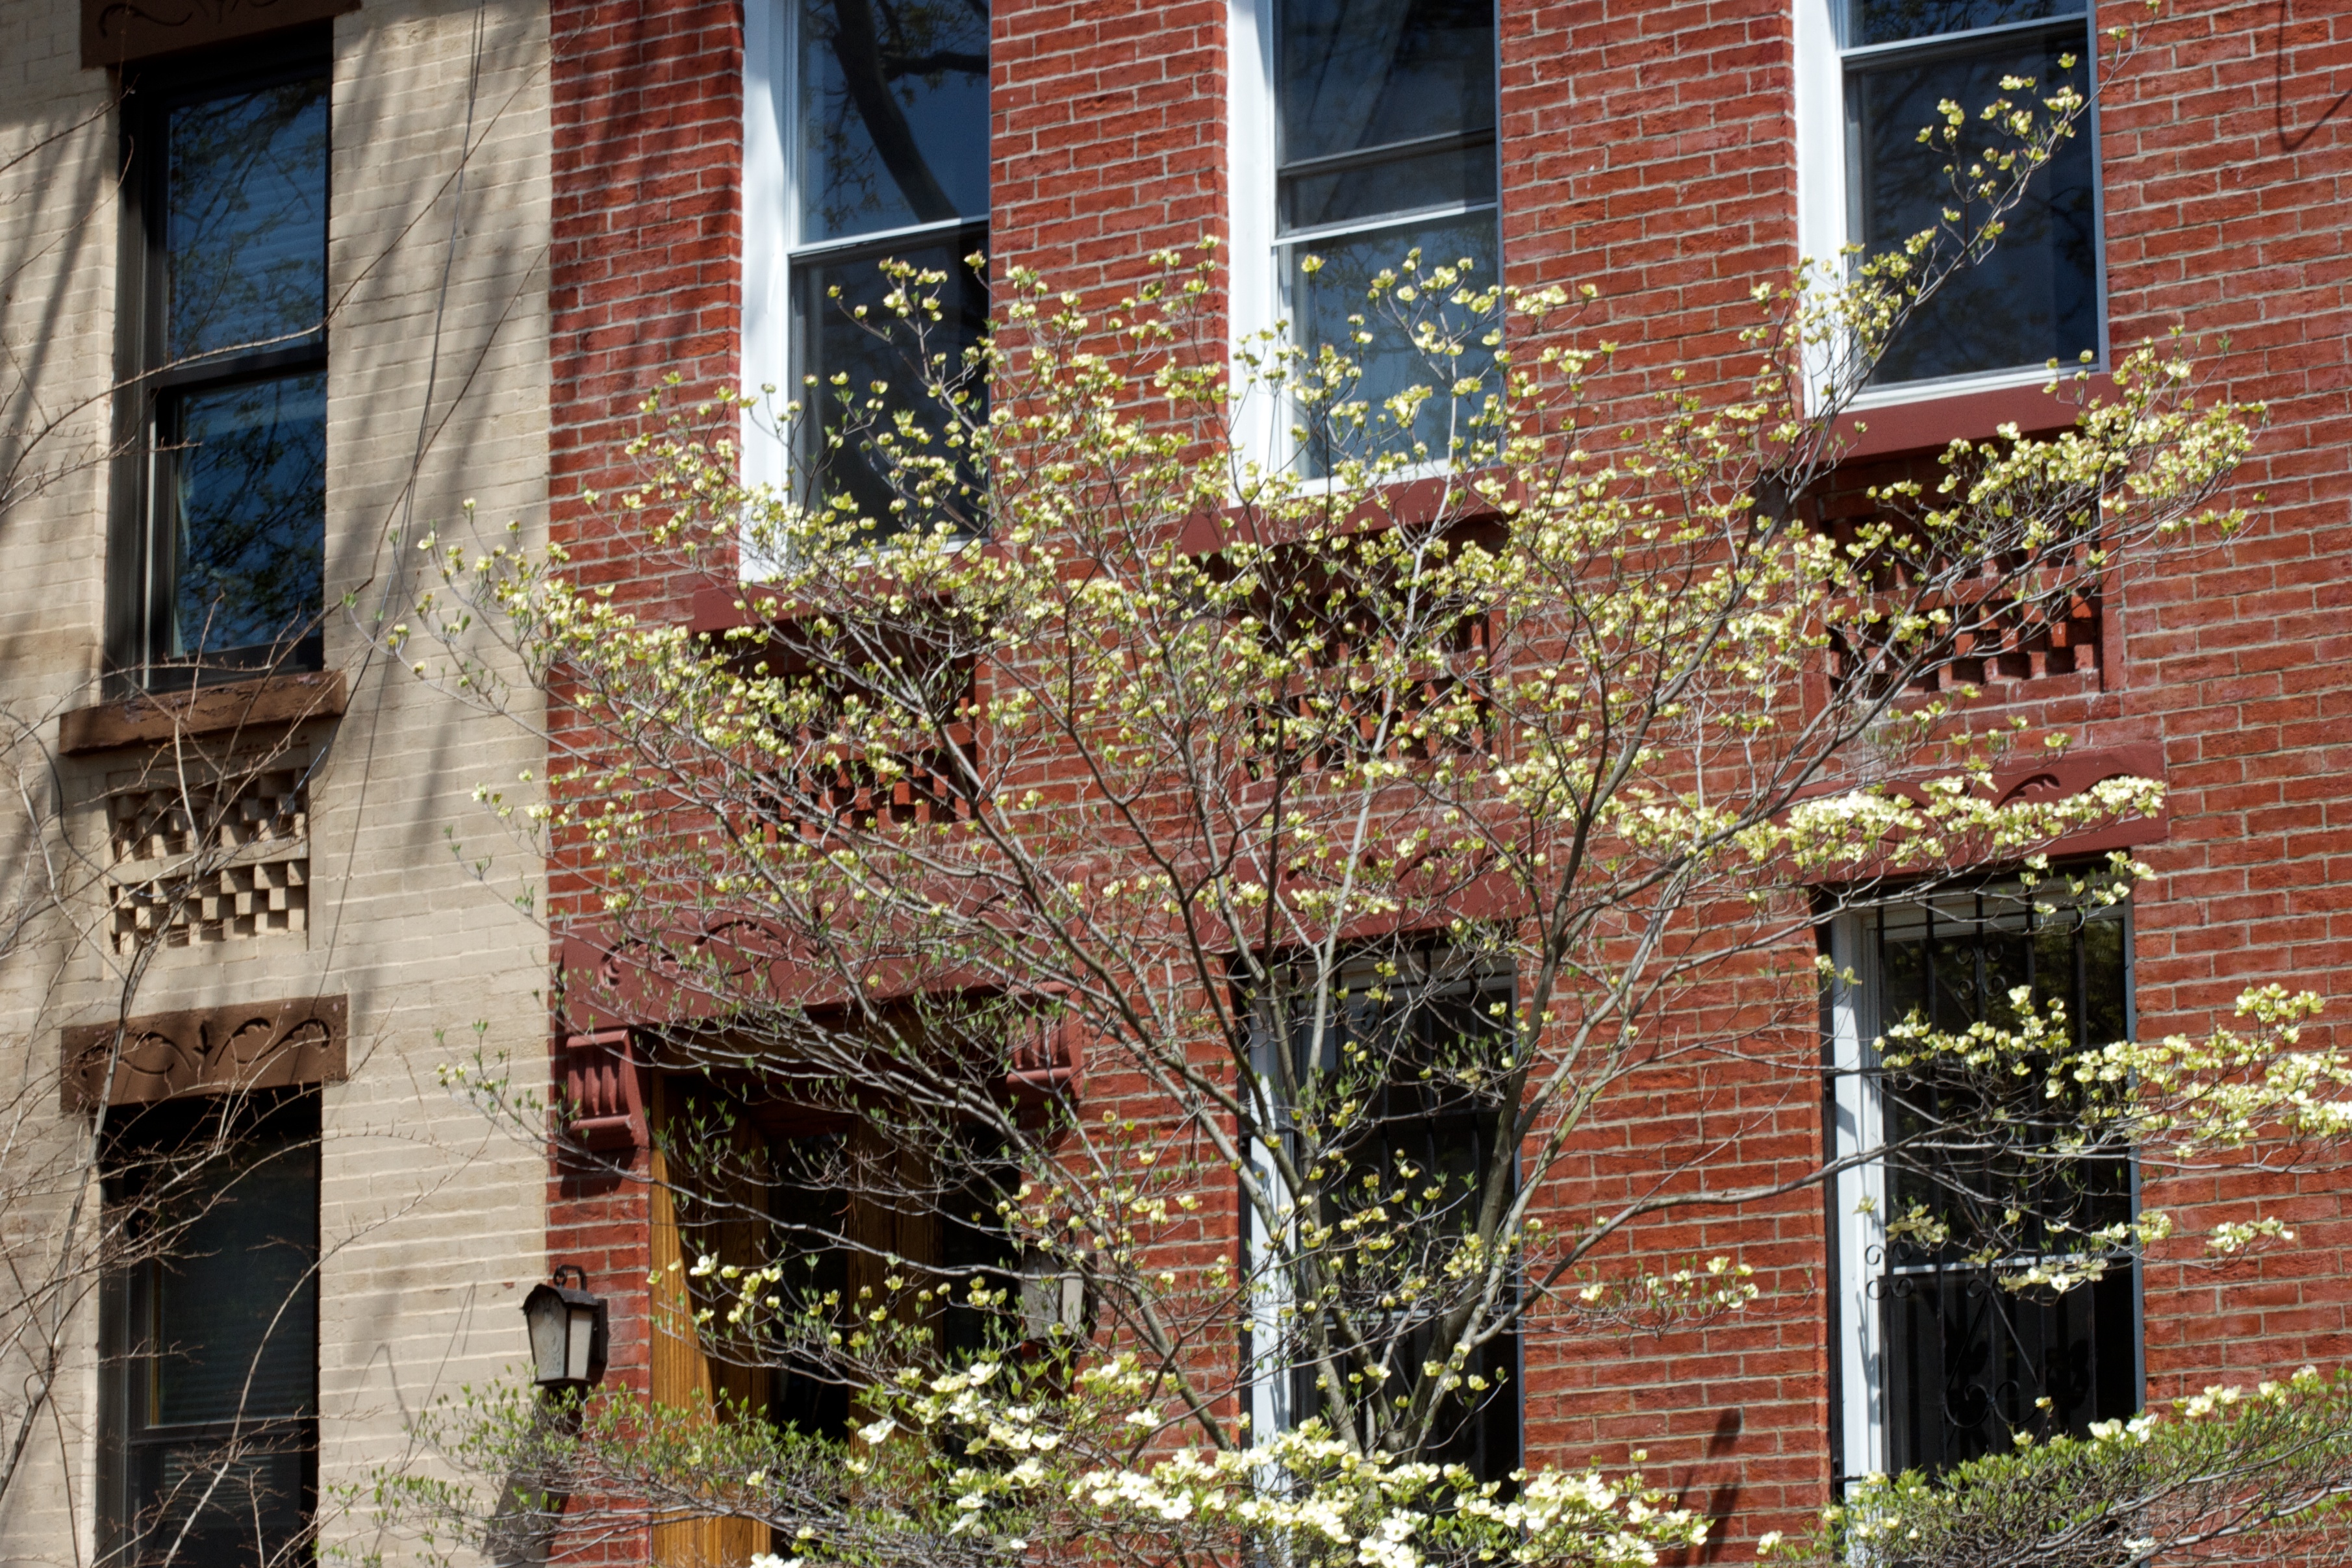
architecture, house, window, home, downtown, facade, neighbourhood, urban area